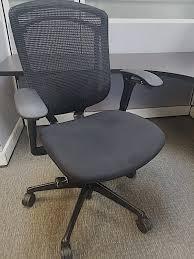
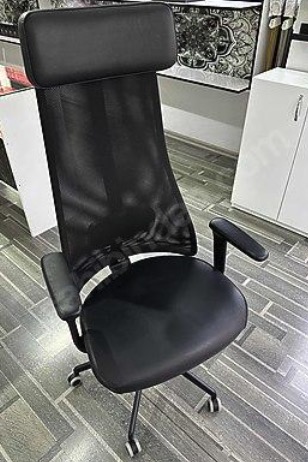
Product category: items_chair
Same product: no